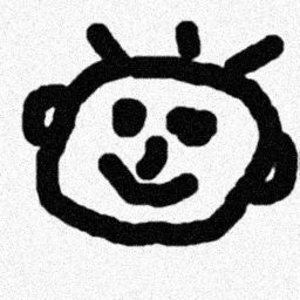
Le seuillage d'image est une technique simple de binarisation d'image, elle consiste à transformer une image en niveau de gris en une image dont les valeurs de pixels ne peuvent avoir que la valeur 1 ou 0. On parle alors d'une image binaire ou image en noir et blanc.